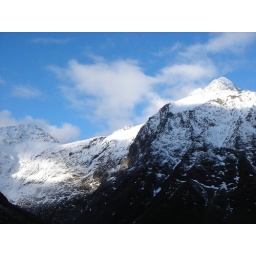
the way to milford sound, near mirror lake